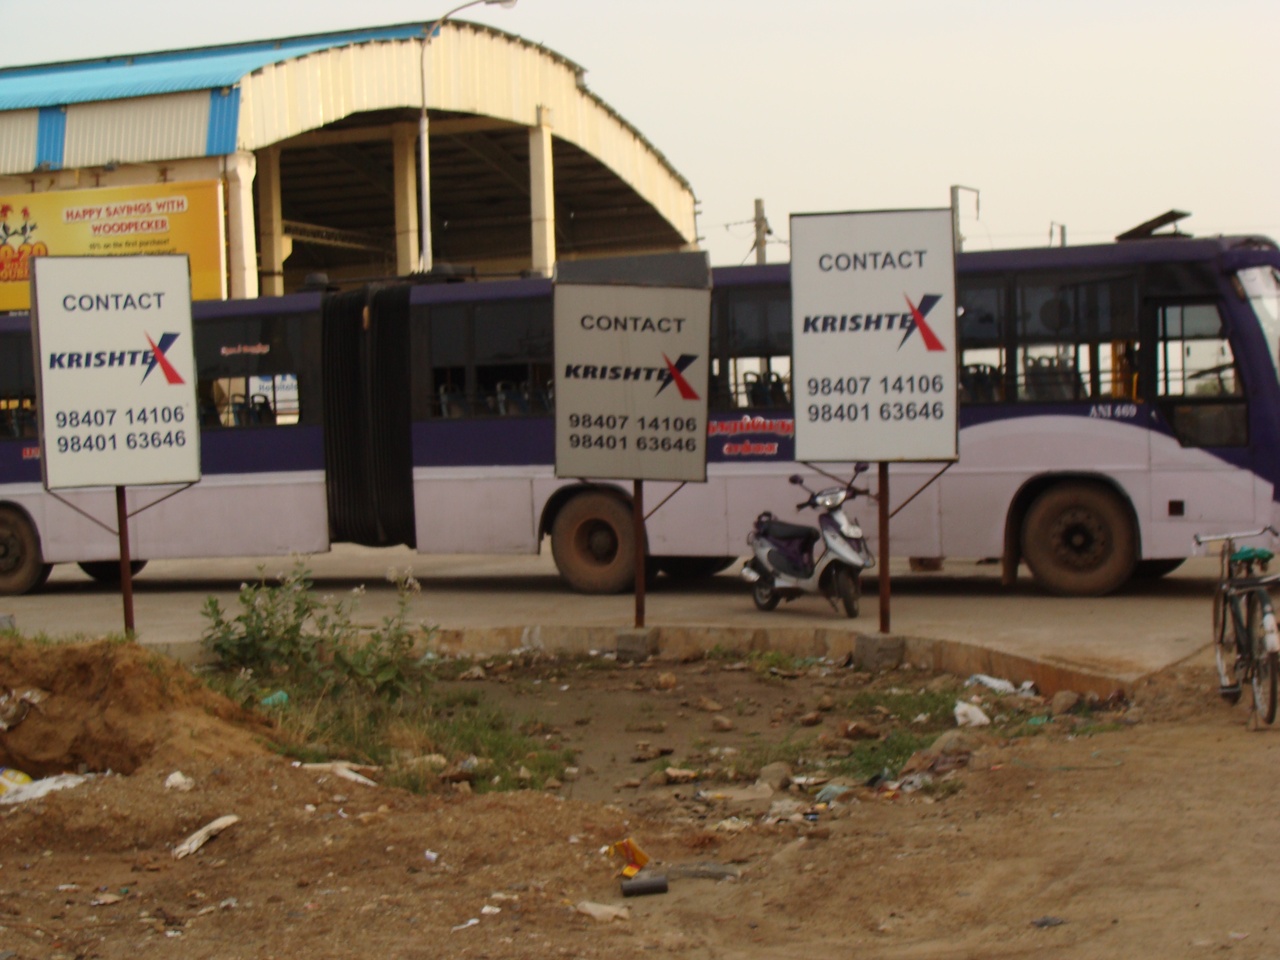
Articulated MTC bus at velachery MRTS station, Chennai